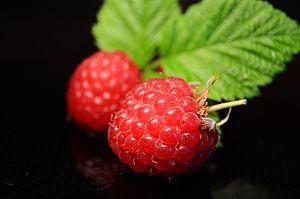
La framboise est un fruit rouge issu du framboisier, un arbrisseau de la famille des rosacées. Selon qu'il s'agit de framboisiers sauvages ou cultivés, la framboise pèse de 4 à 10 g, mesure jusqu'à 2,5 cm et compte de 40 à 80 drupéoles.